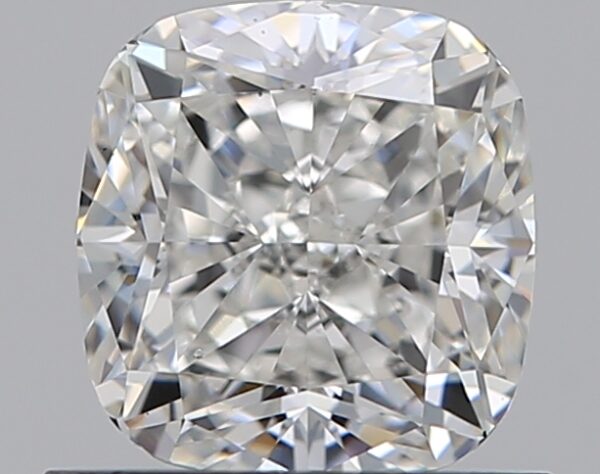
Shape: cushion
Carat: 0.91
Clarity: VS2
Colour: G
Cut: EX
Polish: EX
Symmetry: EX
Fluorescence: ST
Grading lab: GIA
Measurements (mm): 5.54 x 5.27 x 3.67